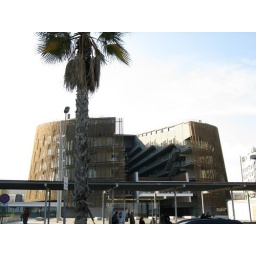
Cool apartment building near the beach